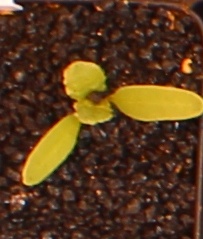
Label: Sugar beet